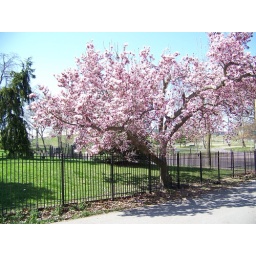
Beautiful tulip tree in full bloom sitting across the street from Reservoir Park in Compton Heights Missouri